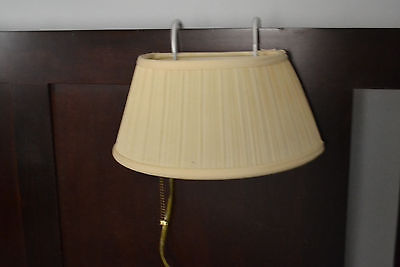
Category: lamp